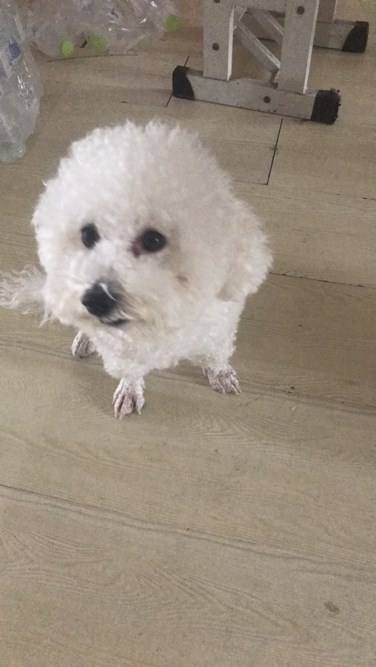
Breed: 3083-n000117-Bichon_Frise